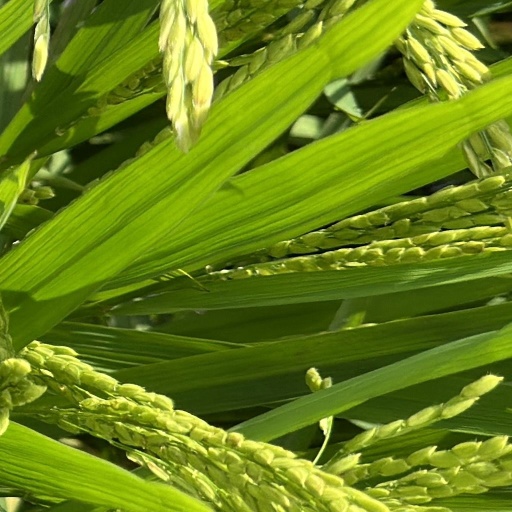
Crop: rice